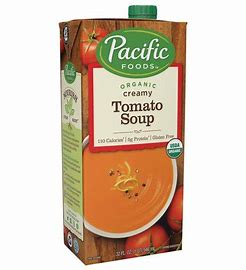
Waste category: cardboard